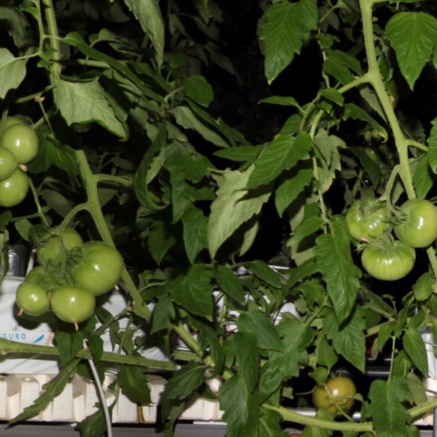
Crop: tomato